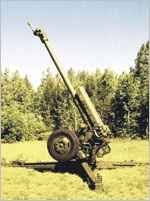
Label: Self Propelled Artillery